John Keith Benton

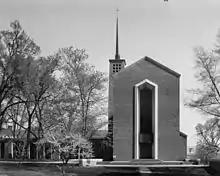
Benton Chapel

The Benton Chapel on the campus of Vanderbilt University is named in his honor. It was built in 1959 as part of the John Frederick Oberlin Divinity Quadrangle.